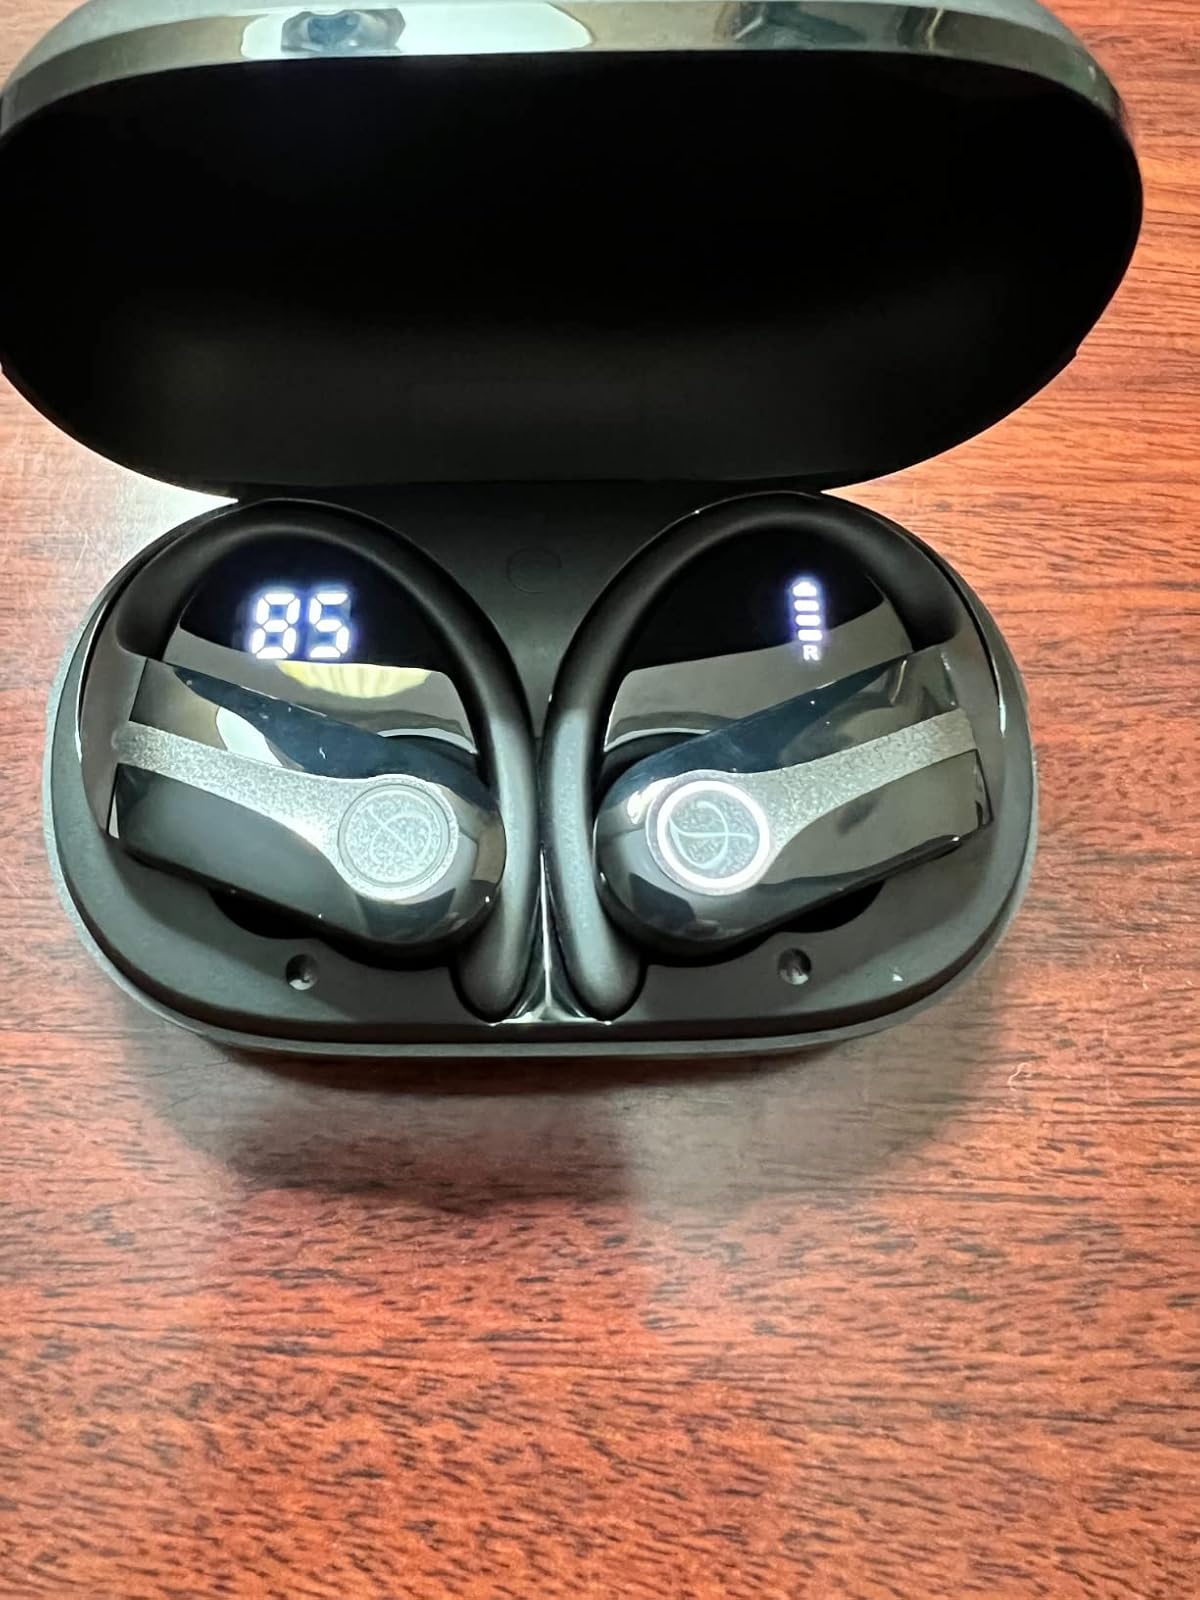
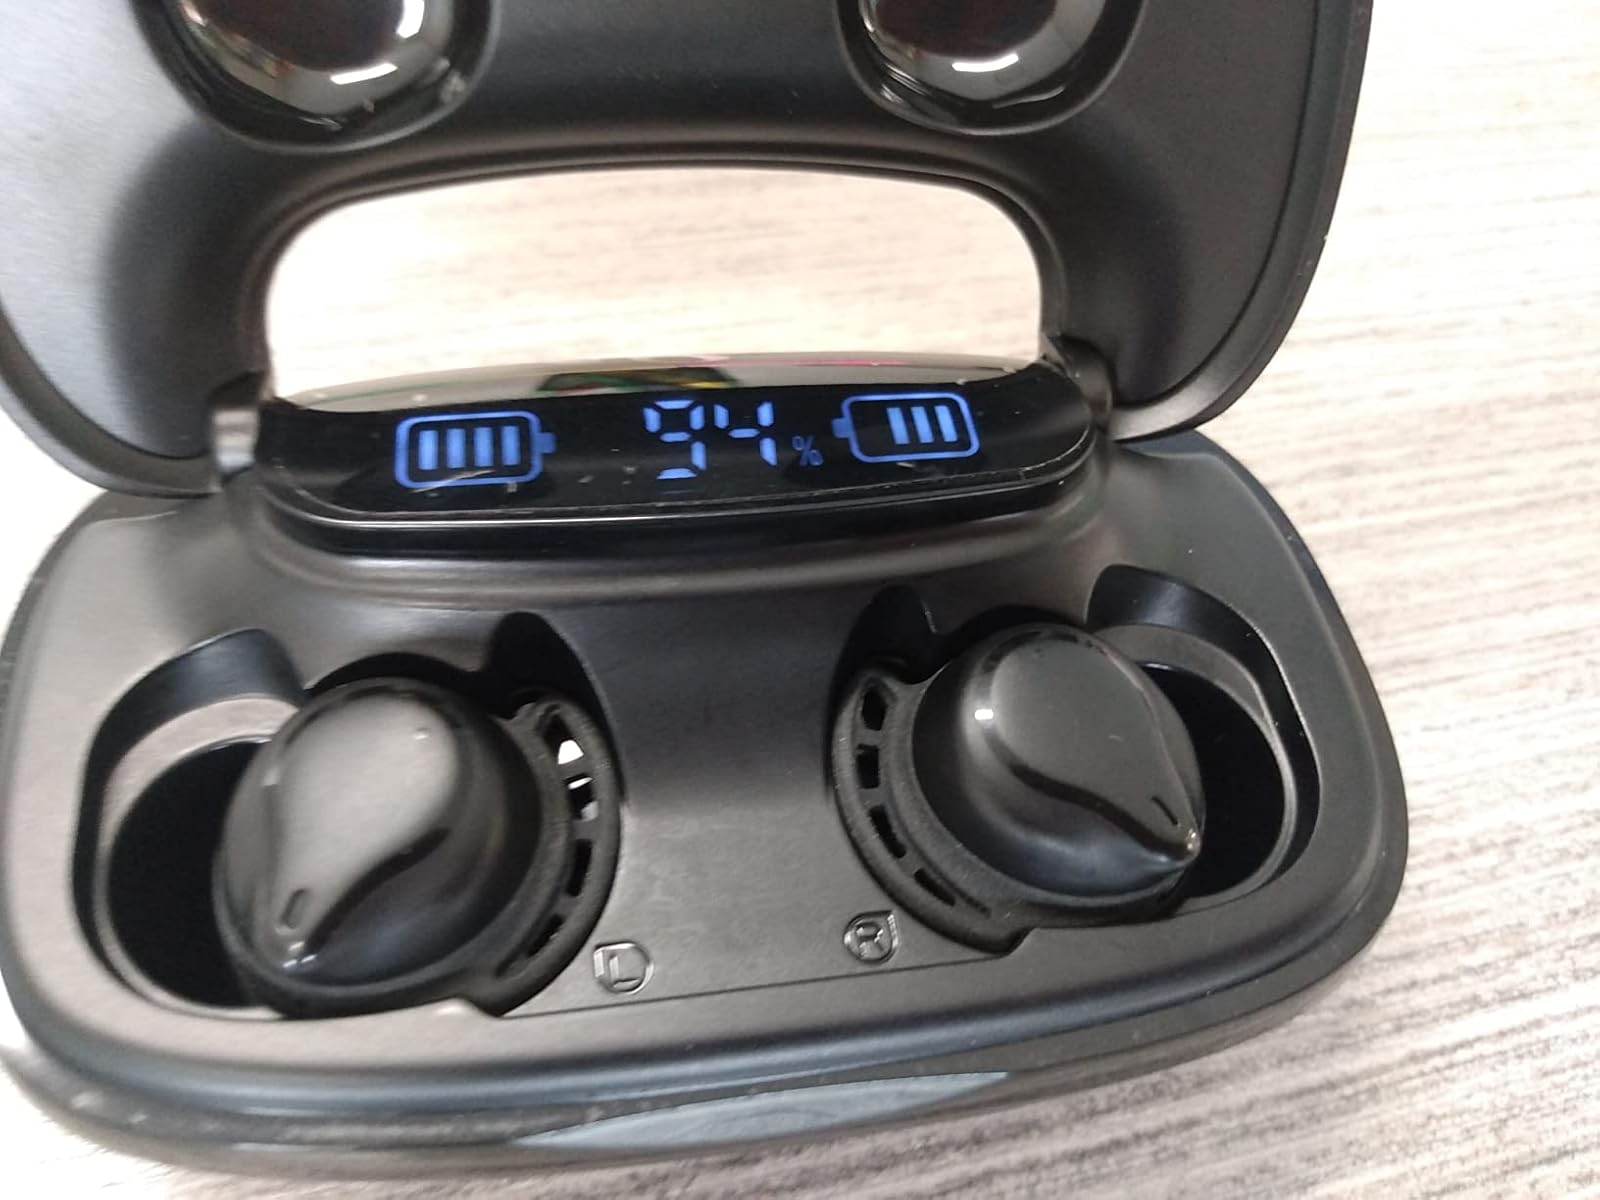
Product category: earbuds
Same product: no